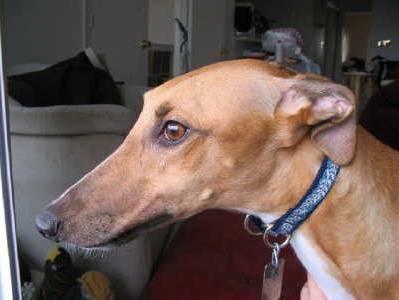
dog